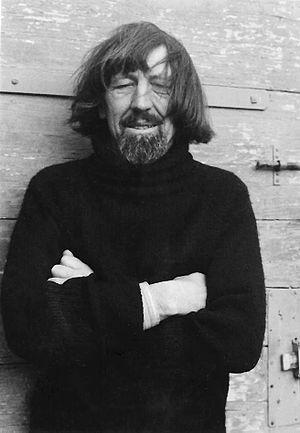
Portrait de Knud Viktor, né en 1924, artiste plasticien sonore, par Annala Magal, 1980
Knud Viktor est un artiste plasticien sonore danois, vidéaste et compositeur d’art sonore, né à Copenhague le 25 novembre 1924 et décédé le 10 juin 2013.